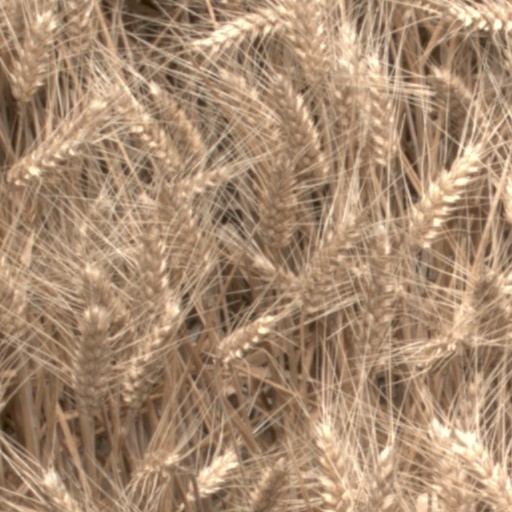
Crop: wheat